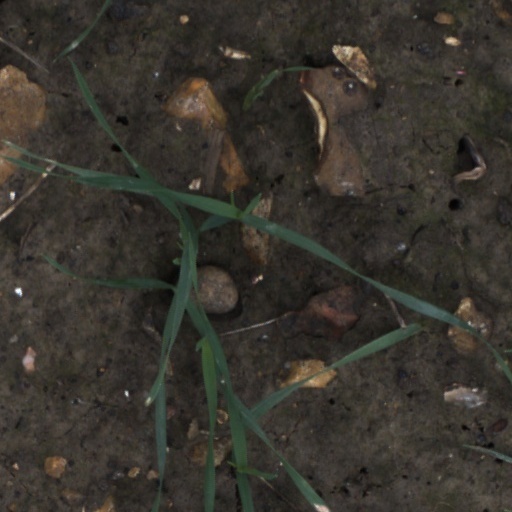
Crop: wheat